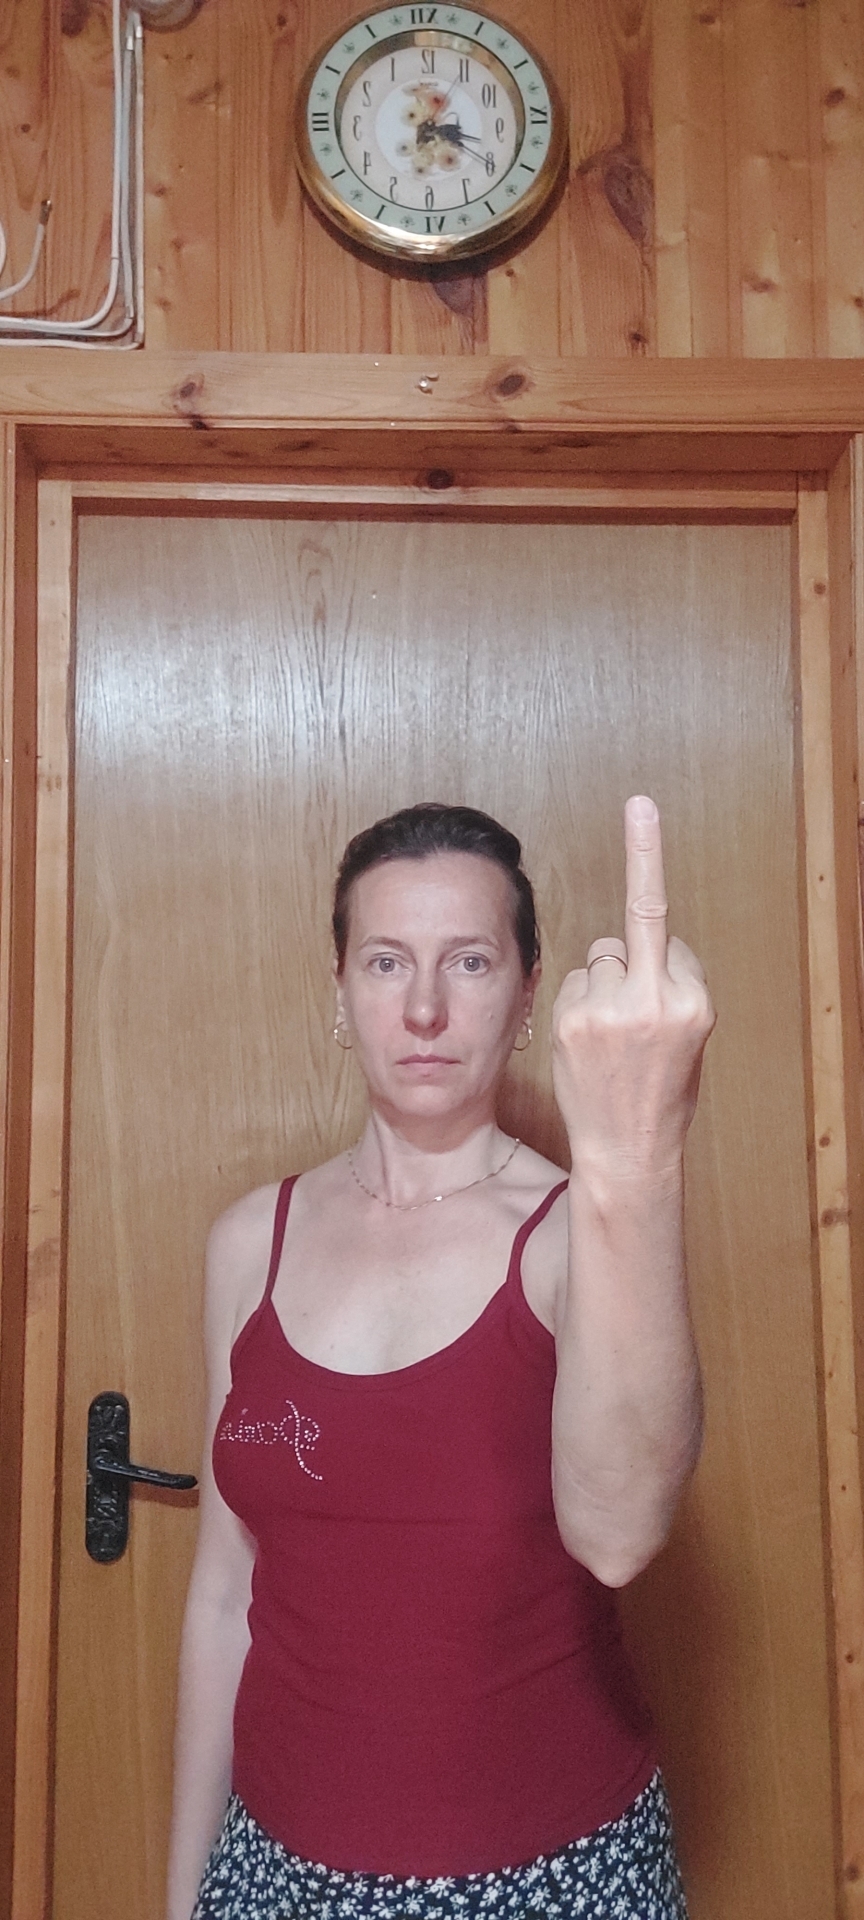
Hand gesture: middle_finger